Oaks Park (London)

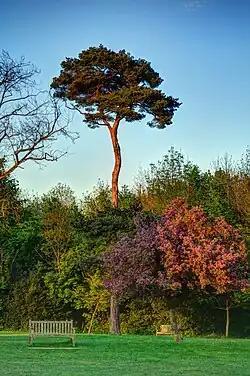
Trees in flower in Oaks Park

Oaks Park is a public park in Carshalton in the London Borough of Sutton. It is bounded on the south by Croydon Lane (A2022), and on the east by Woodmansterne Road; smaller roads lie to the west and north.